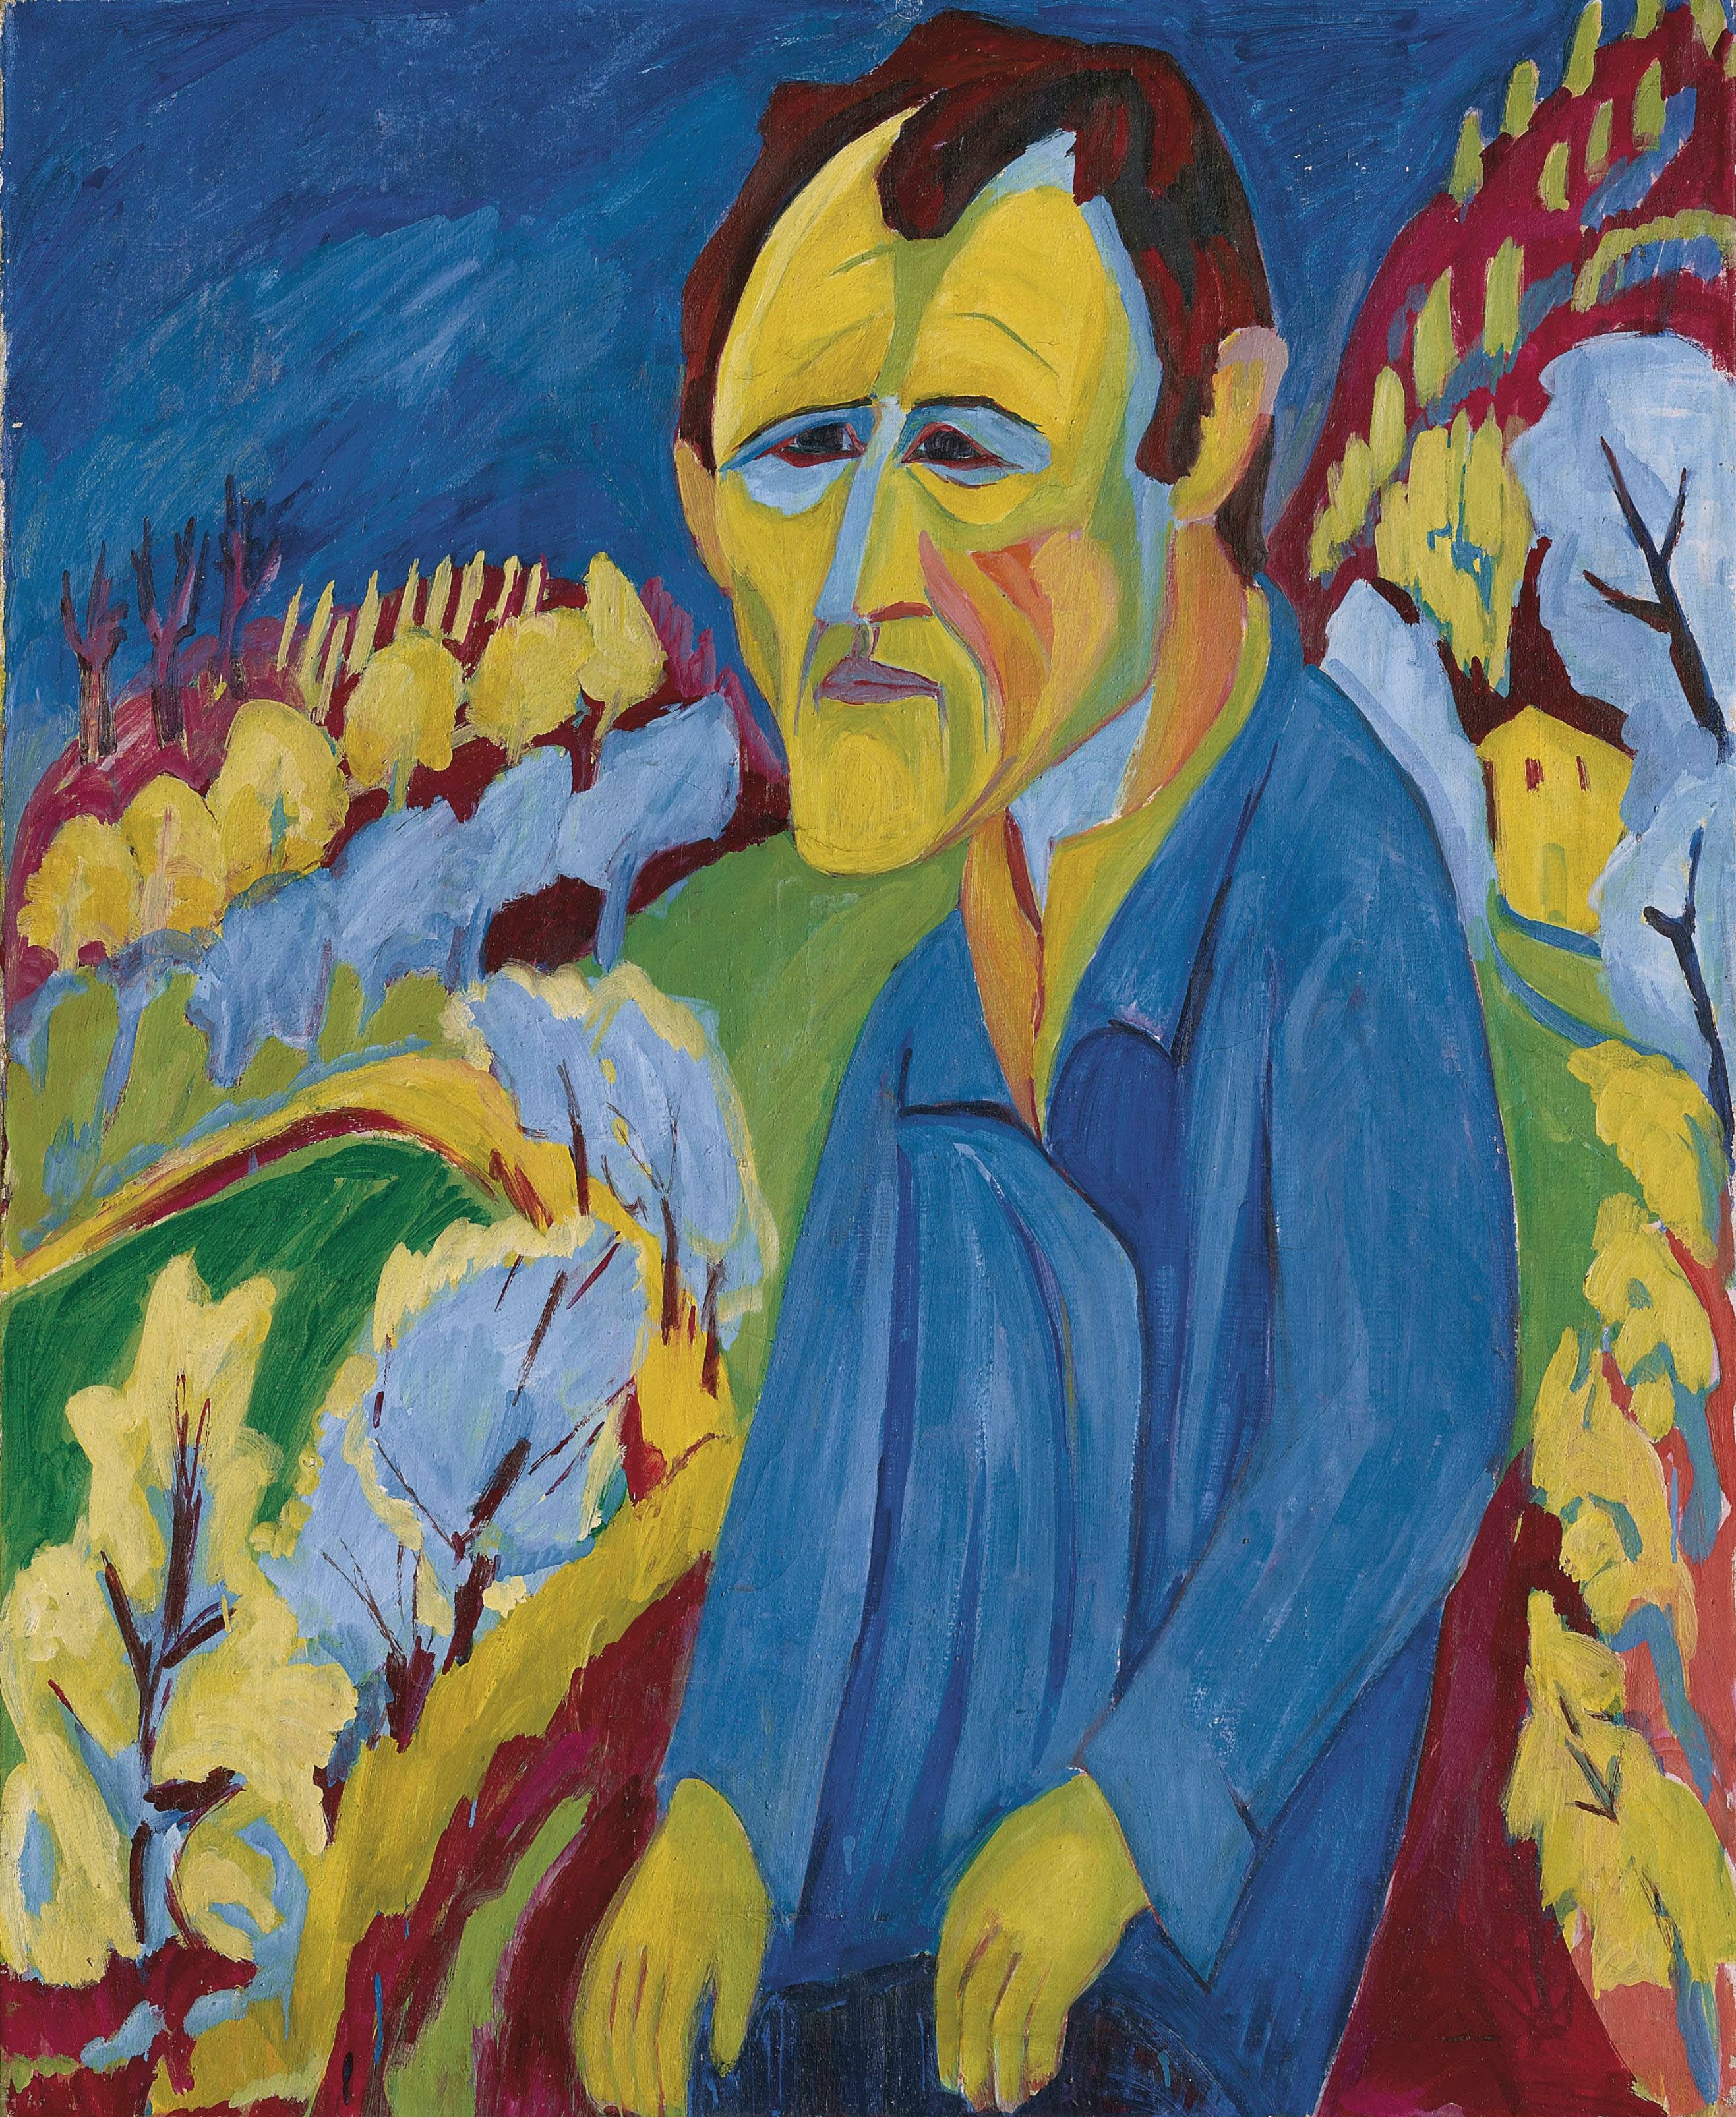
man, landscape, nature, sky, countryside, country, artistic, plants, painting, trees, outside, art, clouds, illustration, mural, beautiful, self portrait, modern art, artistry, impressionist, acrylic paint, oil on canvas, child art, hermann scherer